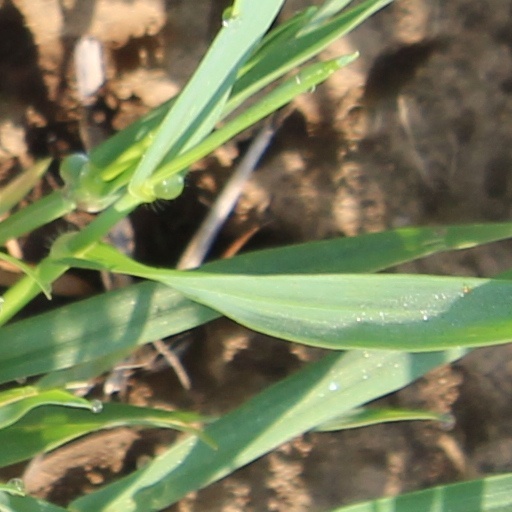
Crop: wheat